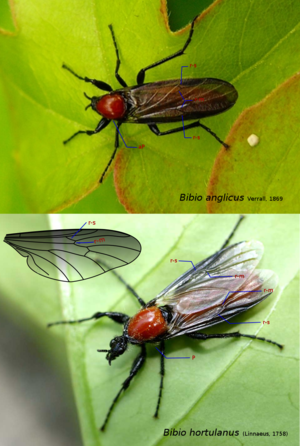
Différences morphologiques entre les femelles Bibio hortulanus et Bibio anglicus
Bibio hortulanus, le bibion horticole, est une espèce d'insectes de l'ordre des diptères, de la famille des Bibionidae.